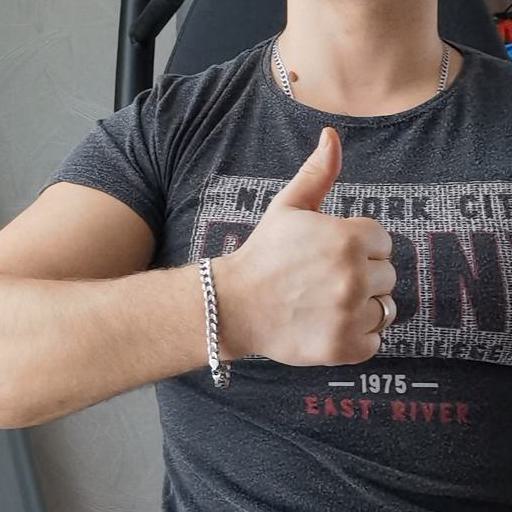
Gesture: like